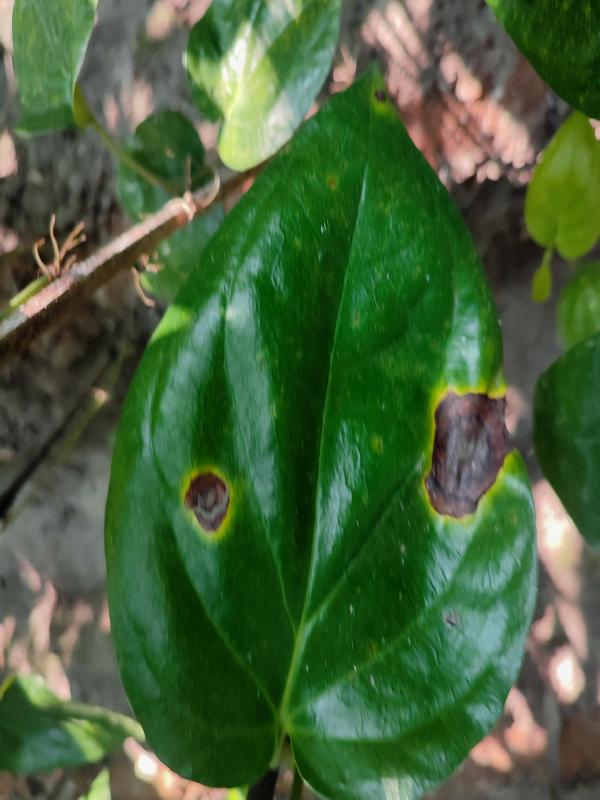
Label: Bacterial_Leaf_Disease